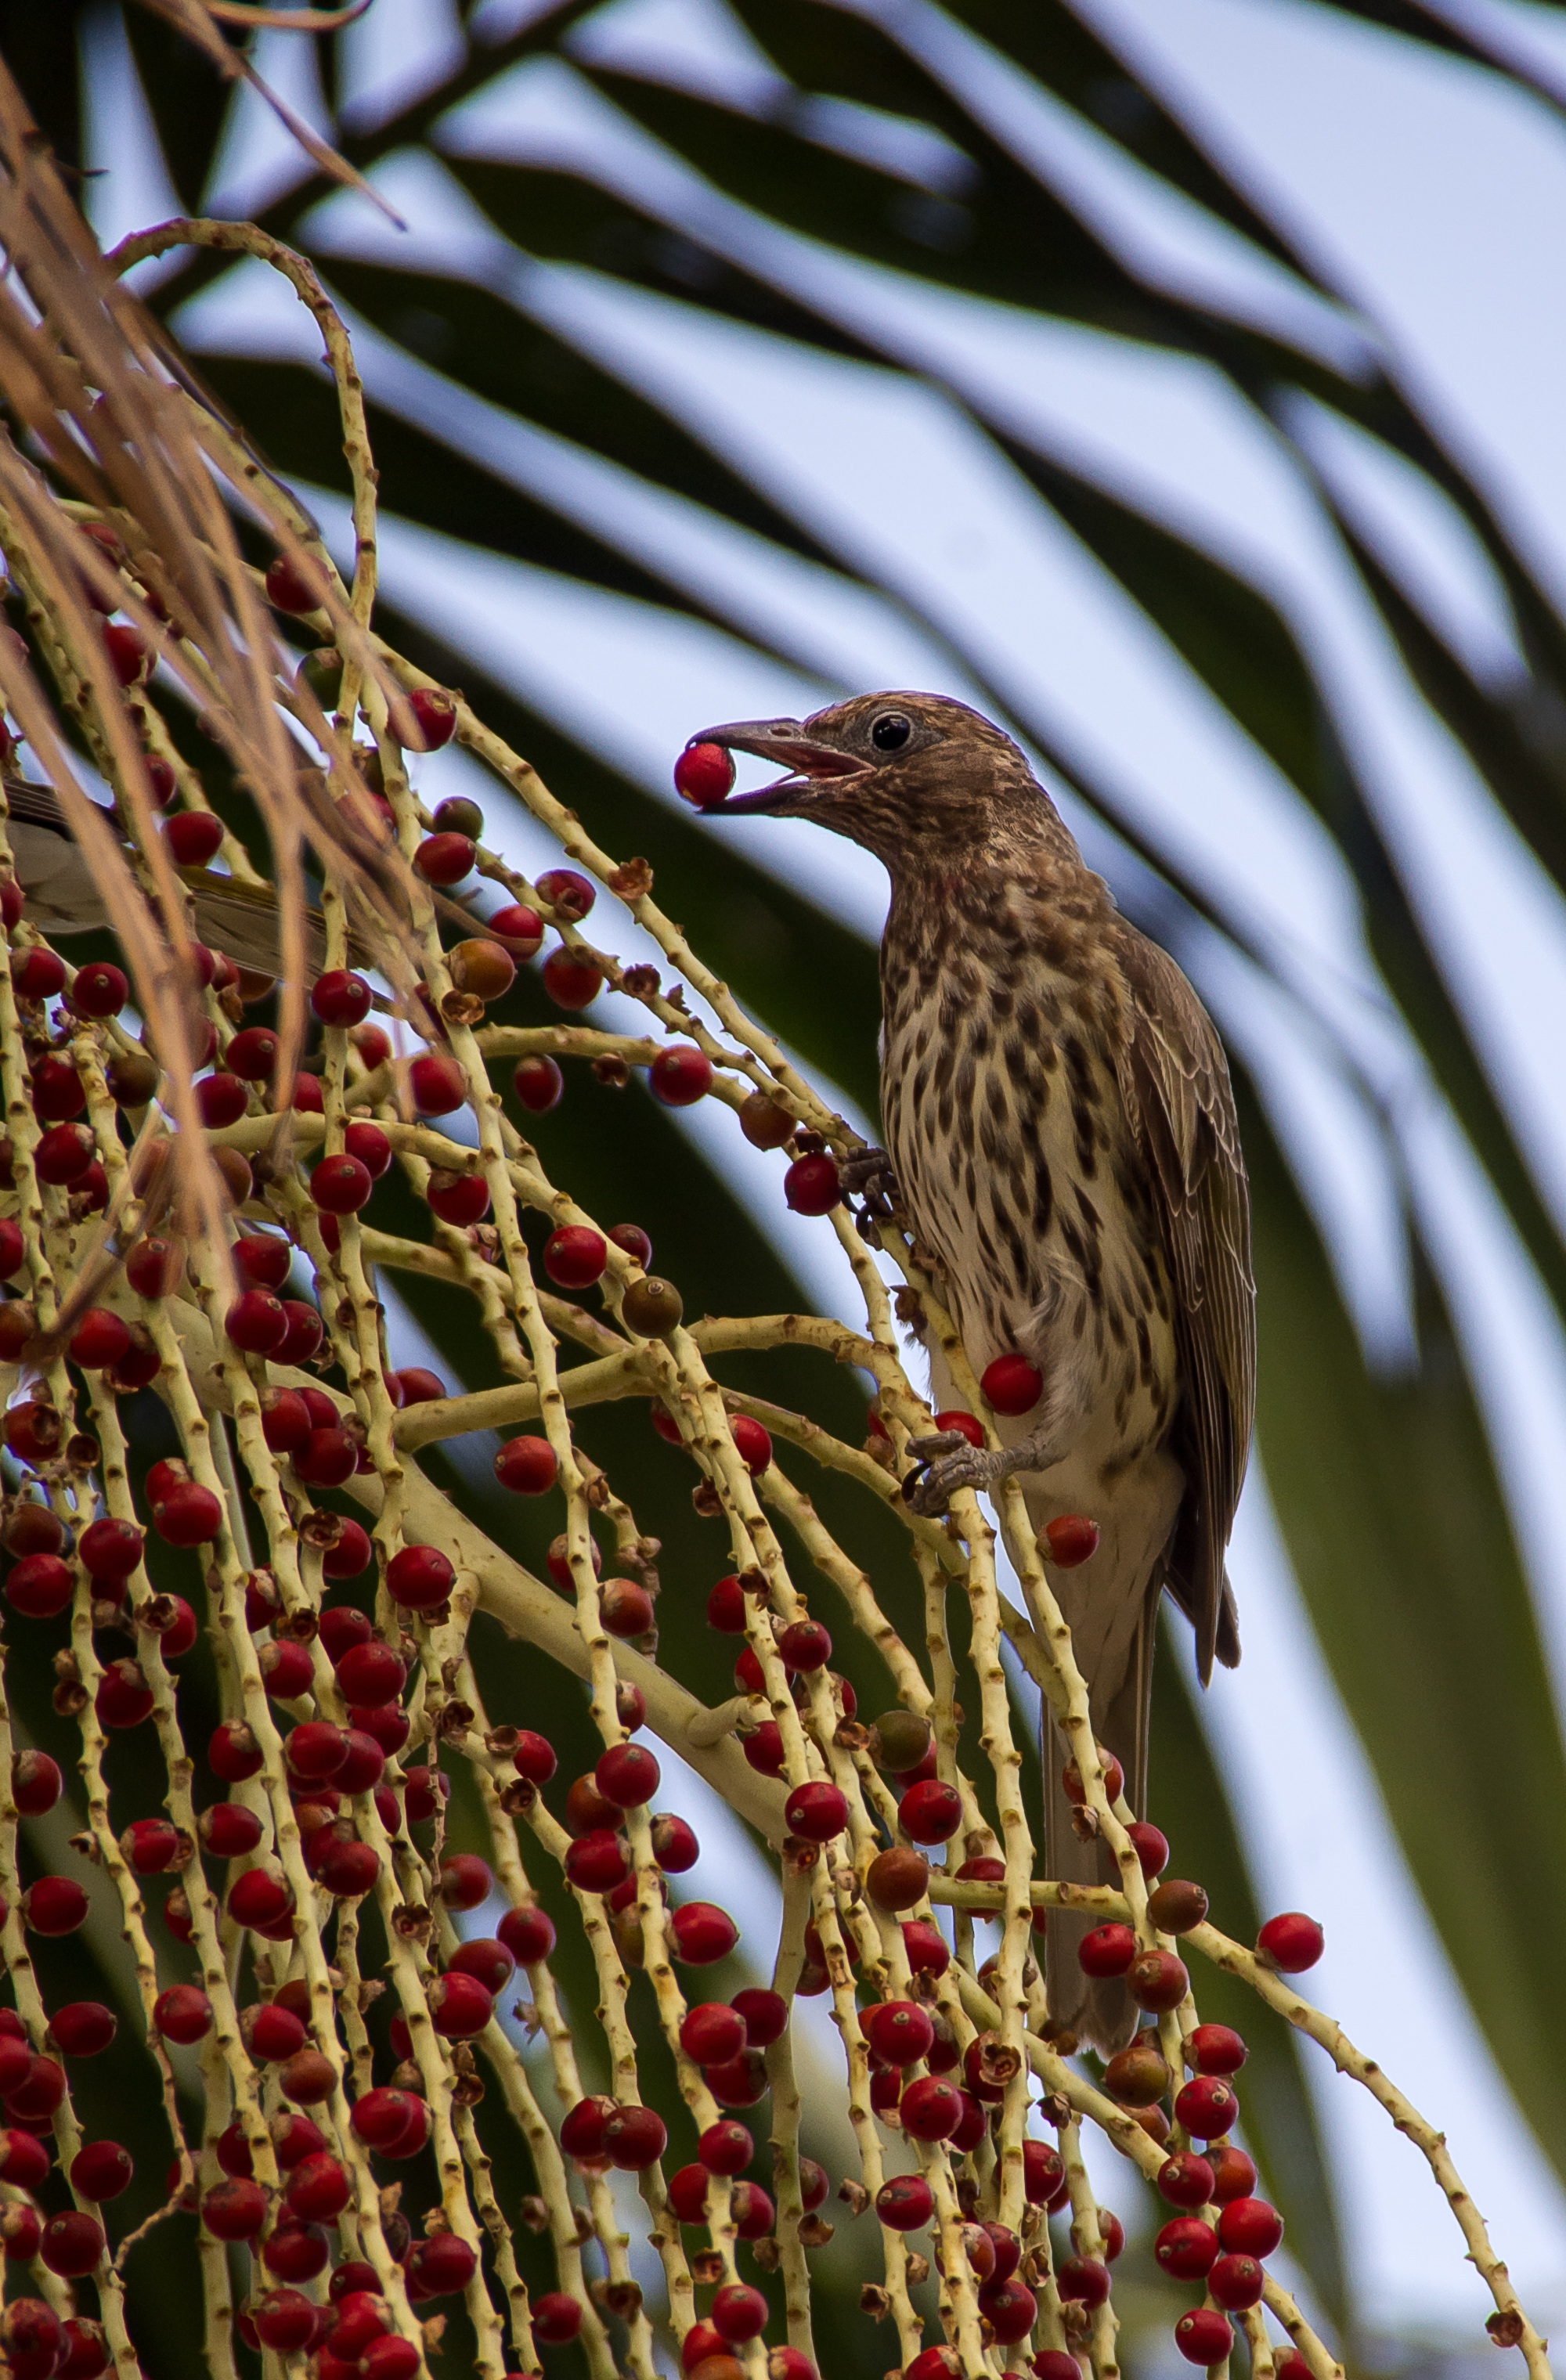
nature, branch, bird, seed, wildlife, wild, red, beak, brown, fauna, striped, close up, australia, native, feeding, eating, vertebrate, queensland, figbird, bangalow palm, perching bird, sphecotheres vieilloti, palm seed